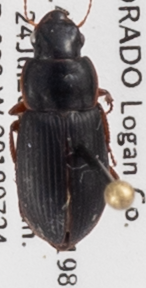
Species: Harpalus herbivagus
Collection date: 2019-07-24
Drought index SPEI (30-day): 0.63
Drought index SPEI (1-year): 1.01
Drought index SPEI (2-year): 0.8